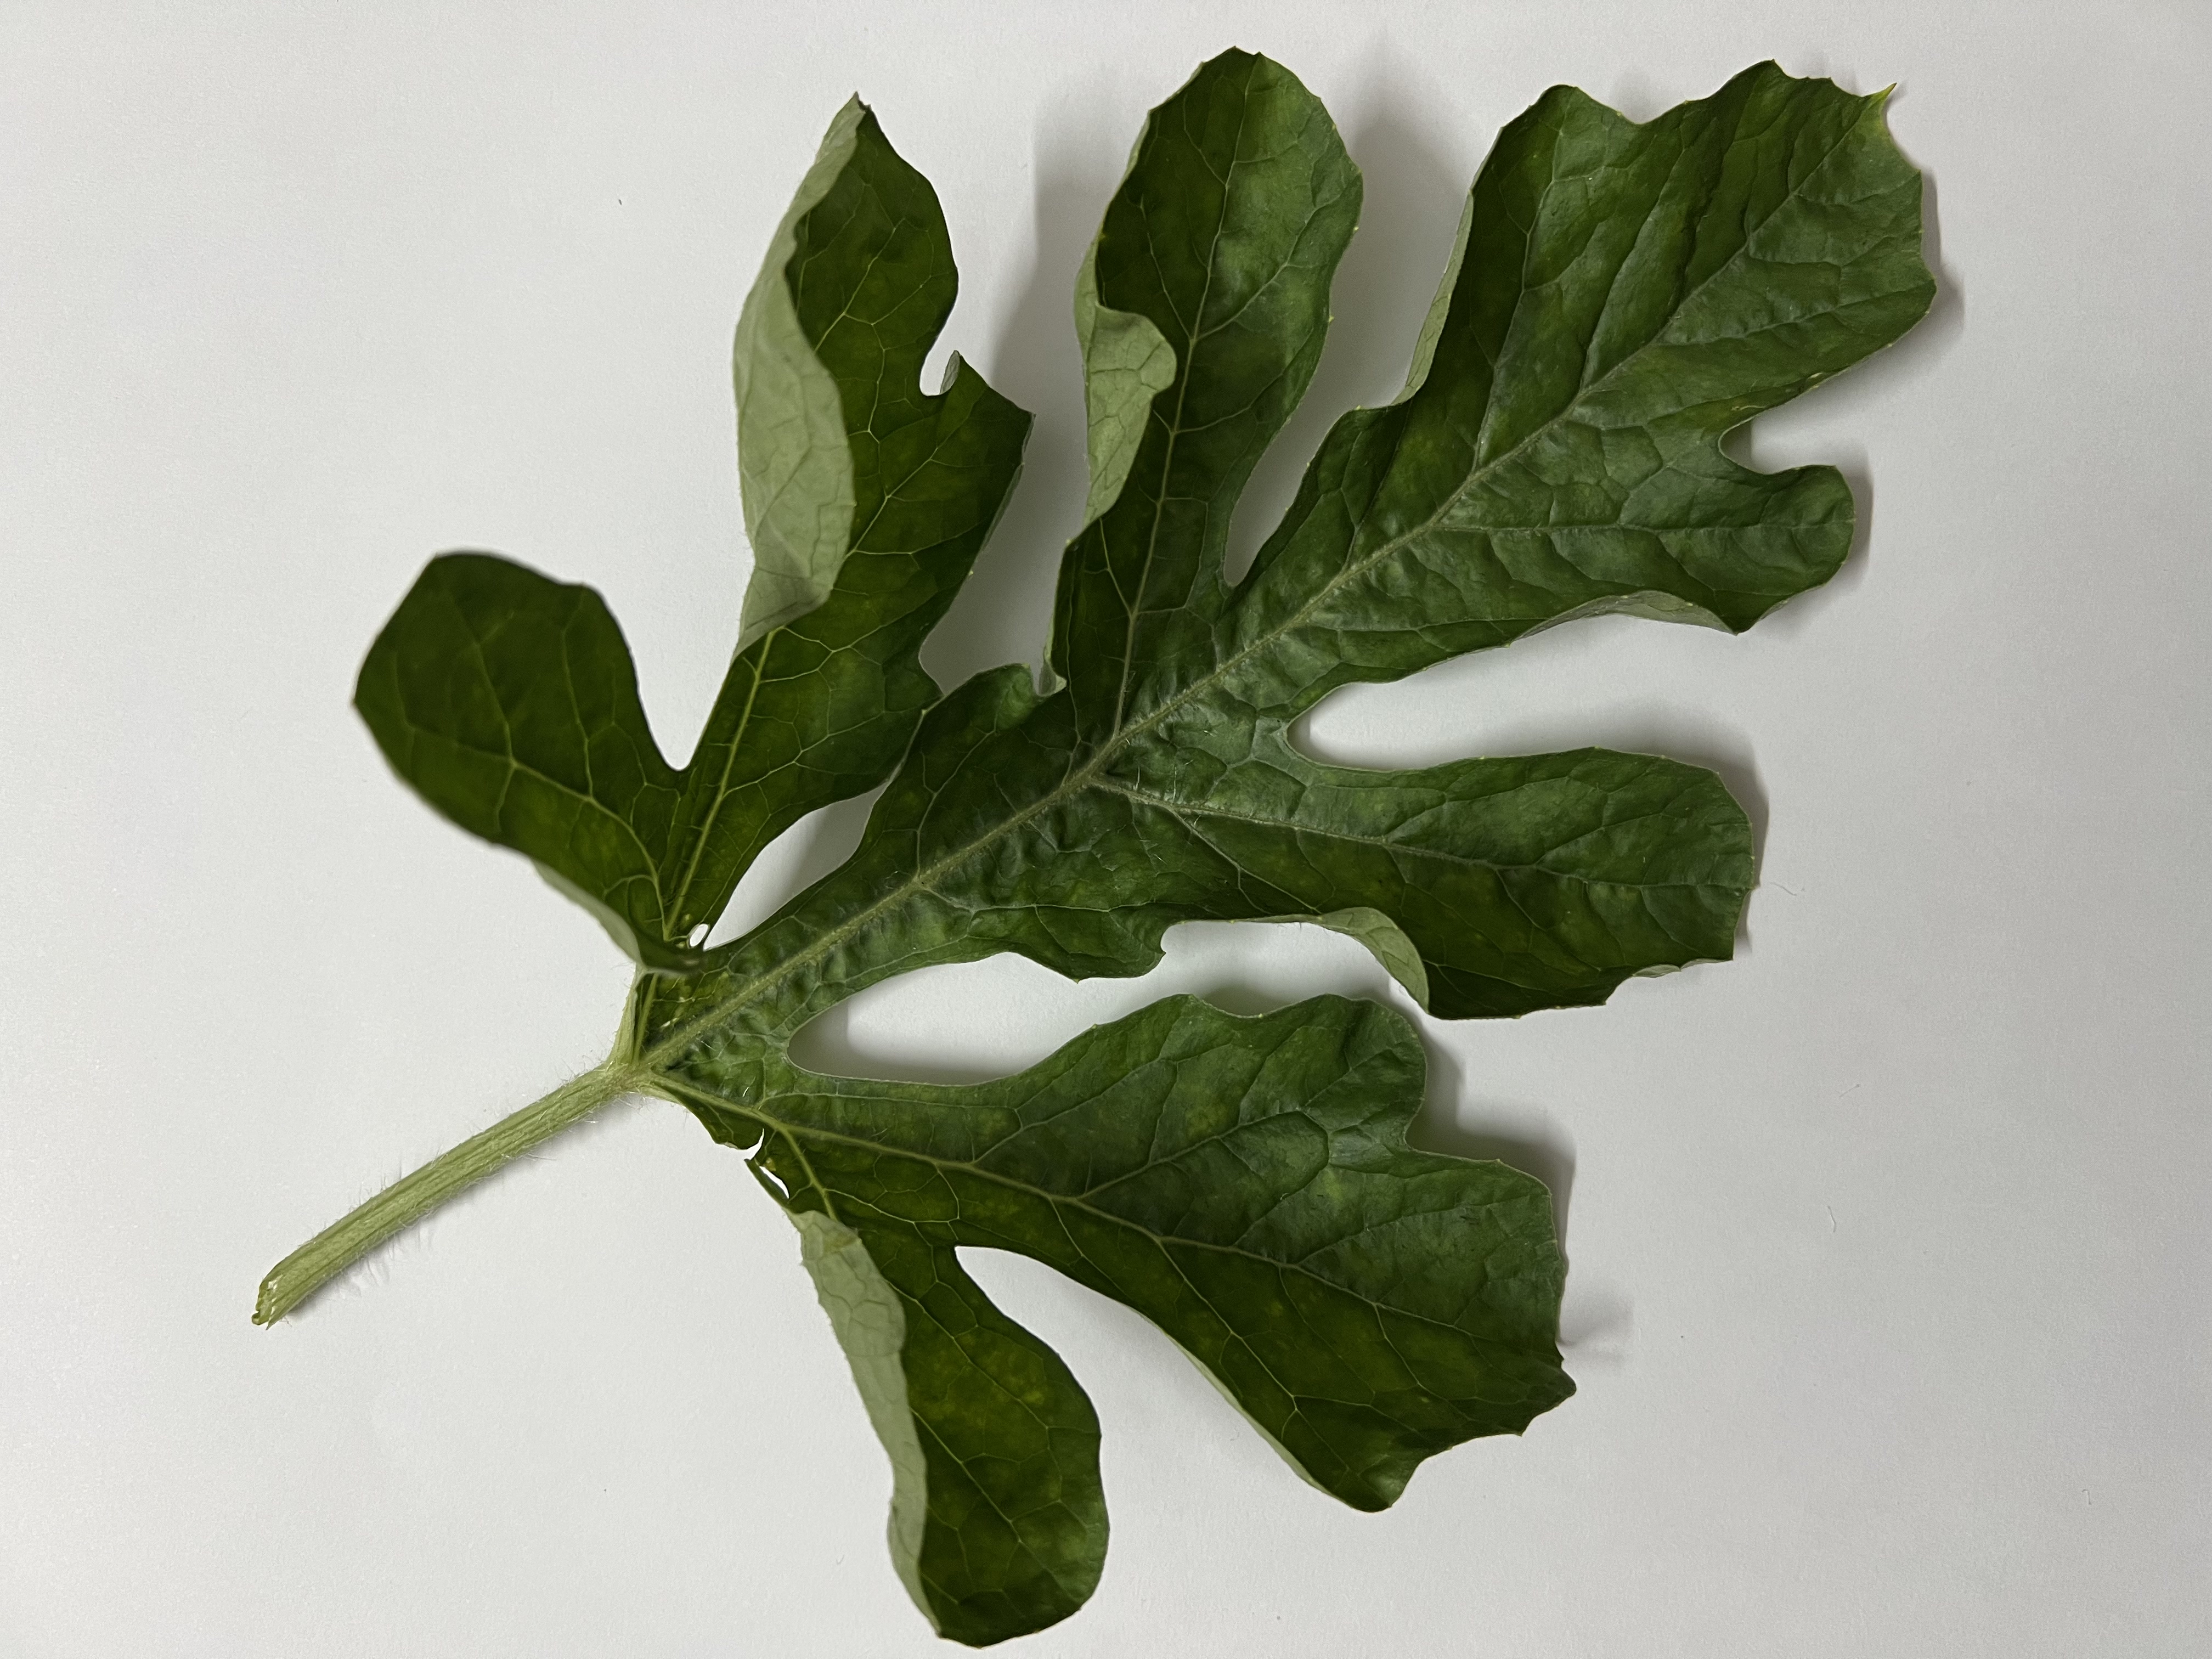
Label: Healthy